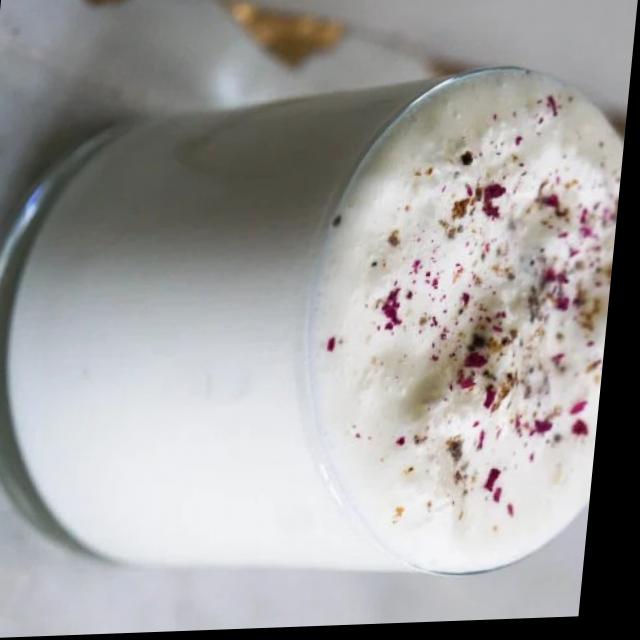
Dish: lassi